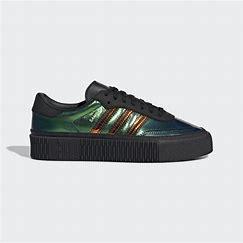
Brand: adidas
Model: Sambarose Skate